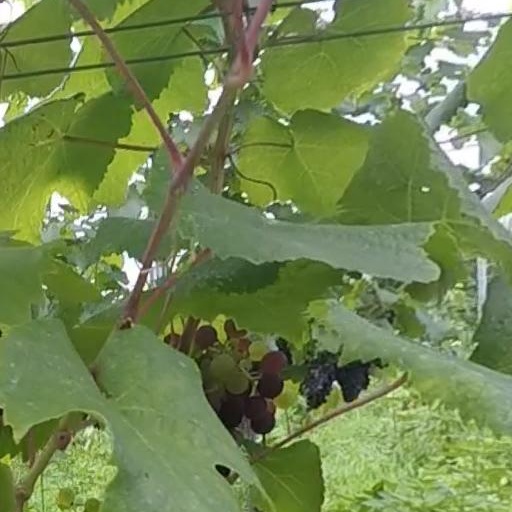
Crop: grape